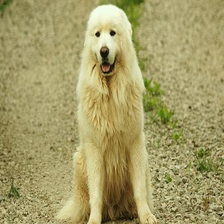
Species: dog
Breed: great pyrenees